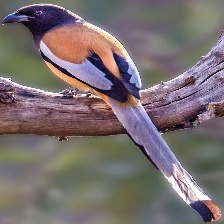
Species: RUFOUS TREPE
Scientific name: DENDROCITTA VAGABUNDA